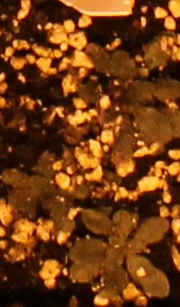
Label: Horseweed